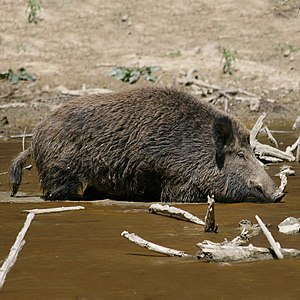
Al shouf ceder naturreservat / Biodiversitet
Al shouf ceder naturreservatet er et naturreservat i Libanons Shoufdistrikt. Skoven ligger på Baroukbjergets skråninger og dækker et areal på 550 km², dvs. næsten 5,3% af Libanons territorium.